Olaf Thörsen

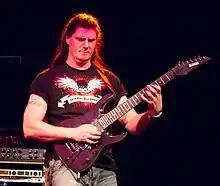
Thörsen performing live

Olaf Thörsen (born Carlo Andrea Magnani) is an Italian guitarist and founding member of progressive power metal bands Vision Divine and Labyrinth.